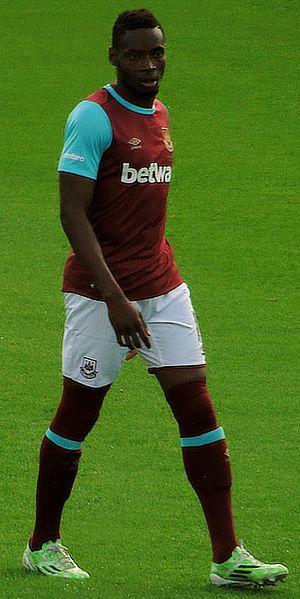
Diafra Sakho, né le 24 décembre 1989 à Guédiawaye au Sénégal, est un footballeur international sénégalais évoluant au poste d'avant-centre au Neuchâtel Xamax FCS.